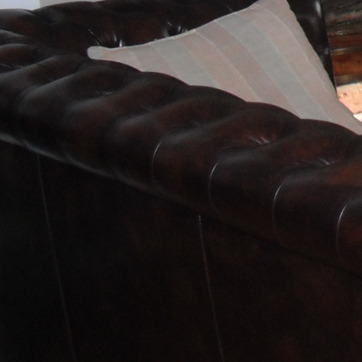
Material: leather